William Wailes

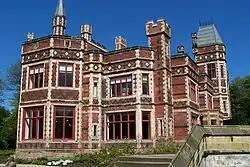
William Wailes' home at Saltwell Park, Gateshead

In 1842 the architect Augustus Pugin approached Wailes about producing windows for him. Working with Pugin was a thankless task, as Pugin went from one workshop to another in an attempt to get his designs realised at the lowest possible cost. The working relationship lasted for only three years.